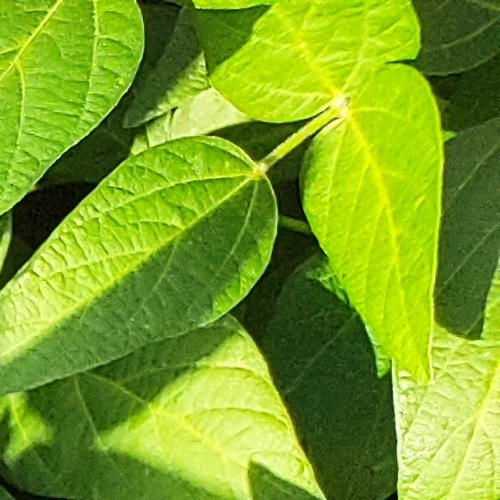
Label: Healthy